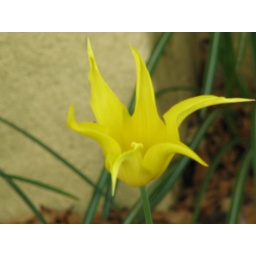
open yellow flower by bigshoot1966